Namco

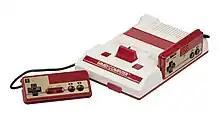
The Nintendo Family Computer (Famicom)

In July 1983, Nintendo released the Family Computer, a video game console that utilized interchangeable cartridges to play games. The console's launch came with ports of some of Nintendo's popular arcade games, like "Donkey Kong", which at the time were considered high quality. Though Namco recognized the system's potential to allow consumers to play accurate versions of its games, the company chose to hold off on the idea after its ports for platforms such as the Sord M5 flopped. Nakamura suggested that his son-in-law, Shigeichi Ishimura, work with a team to reverse-engineer and study the Famicom's hardware in the meantime.